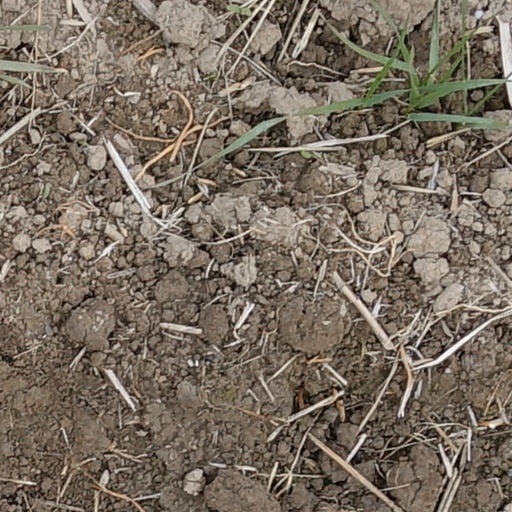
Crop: wheat